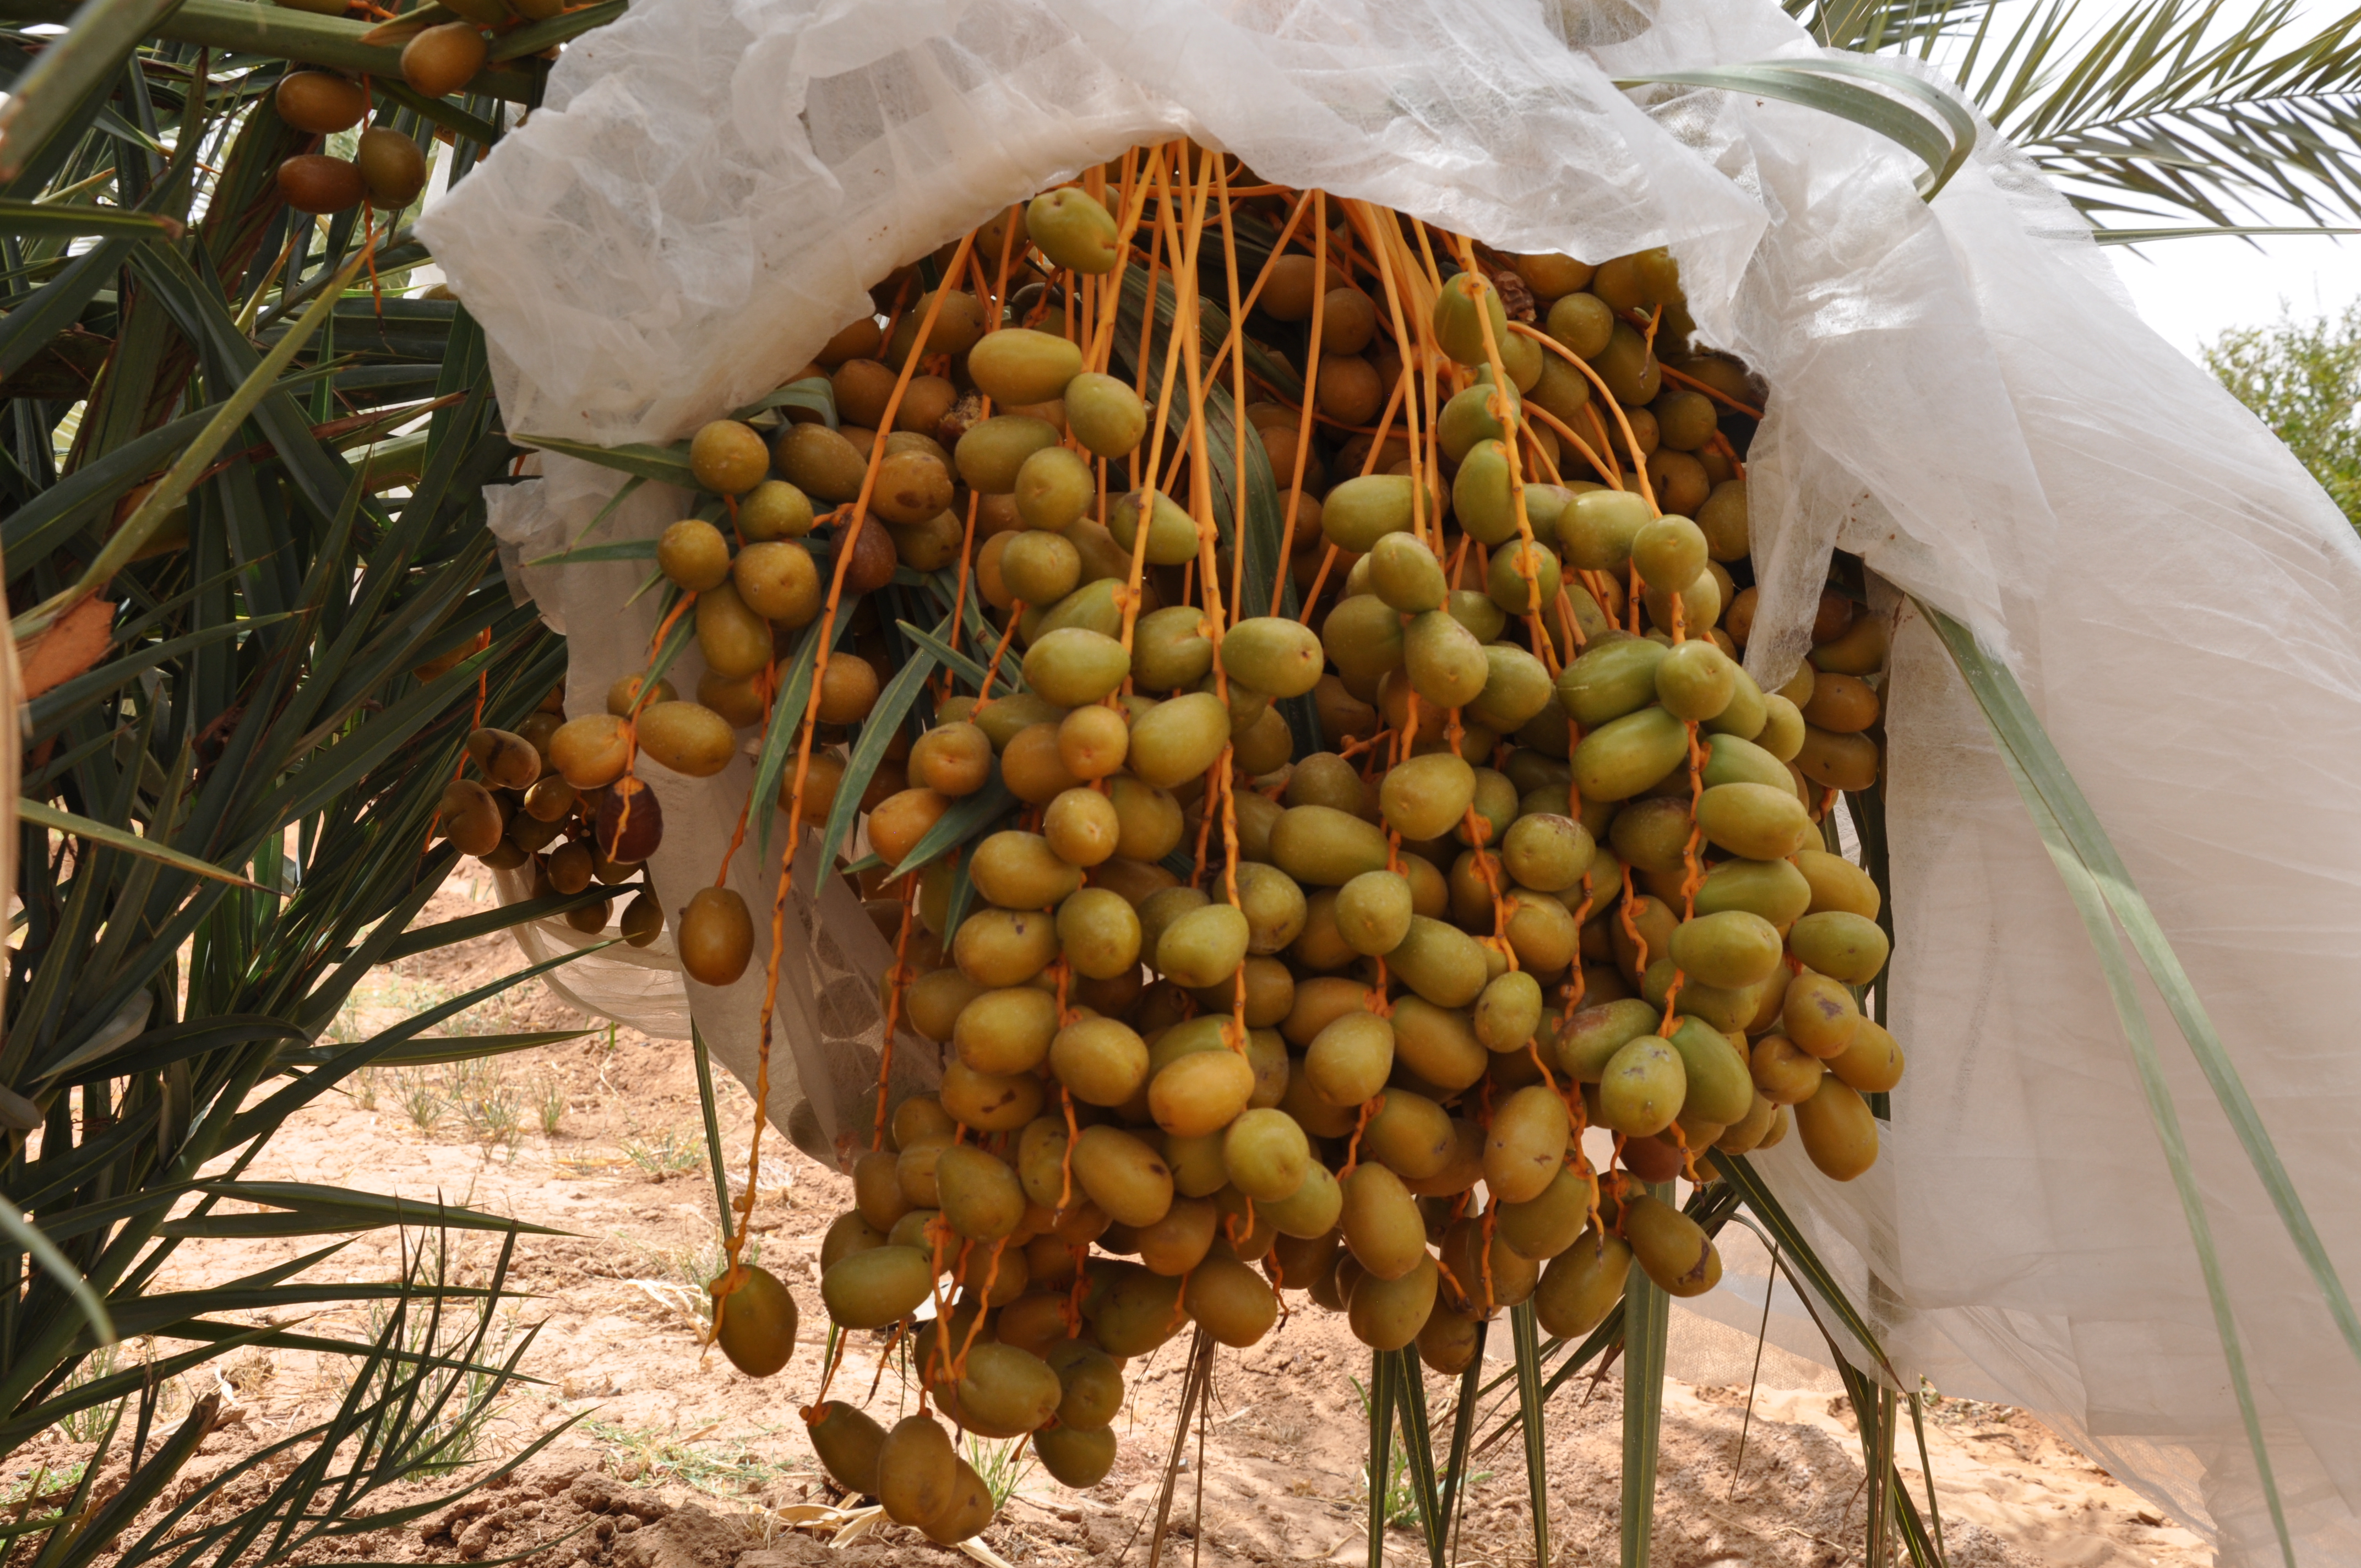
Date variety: Boufagous